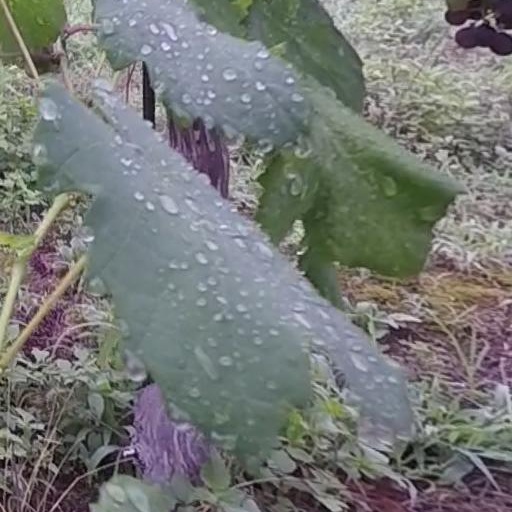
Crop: grape